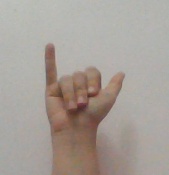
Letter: ya